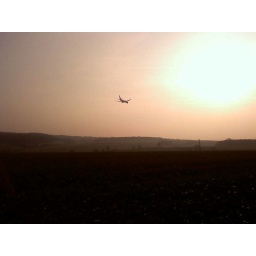
an aeroplane flying into the sunset in the countryside.. beautiful